Chlorsulfuron

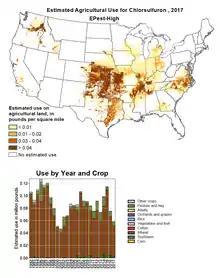
US Geological Survey estimate of chlorsulfuron use in the USA to 2017

Chlorsulfuron has a broad spectrum of activity on commercially important broadleaf weeds and grasses but at the recommended use rate it is safe to important crops such as wheat. Its properties mean that it can be applied to soil so emerging weeds take it up and are controlled. Alternatively, spraying after weeds are already present in the crop will also lead to control. The product is used at application rates of . The estimated use in US agriculture is mapped by the US Geological Service and shows that from 1992 to 2017, the latest date for which figures are available, up to were applied each year. The compound is used mainly in wheat but also in pasture.